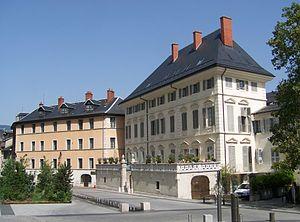
Vue des hôtels particuliers Favre de Marnix (gauche) et Montfalcon (droite), sur la place du Château, à Chambéry, en Savoie.
L'Union pour la Savoie, est une forme d'association politique locale, propre au département de la Savoie, créée en 1983. Cette union comprend de nombreux élus appartenant soit à un grand parti politique national tel que l'UMP ou l'UDF, soit des élus sans étiquettes dont la sensibilité politique est surtout de droite ou du centre.
Chambéry est une commune française située dans le département de la Savoie en région Auvergne-Rhône-Alpes.